André Chave

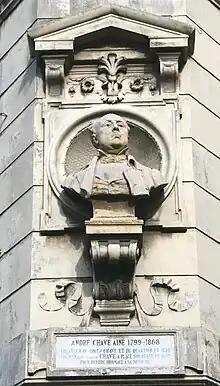
Bust of André Chave by André-Joseph Allar on the corner of Boulevard Chave and Place Jean Jaurès in Marseille

André Chave (1799-1868) was a French landowner and real estate developer in Marseille.